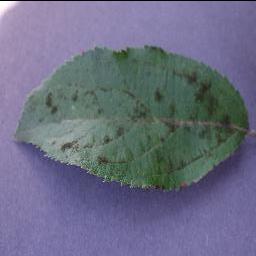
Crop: apple
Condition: scab